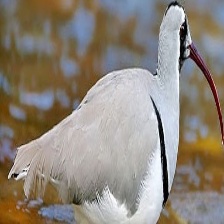
Species: IBISBILL
Scientific name: IBIDORHYNCHA STRUTHERSII